Château de Lignières (Cher)

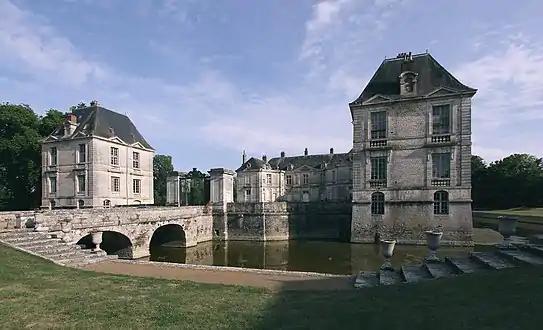
View of the entrance front

The Château de Lignières is a French château, located in the municipality of Lignières, in the "département" of Cher. It was built in 1654–1660 for the financier Jérôme de Nouveau to the designs of the French architect François Le Vau. It was designated a "monument historique" on 27 June 1935.